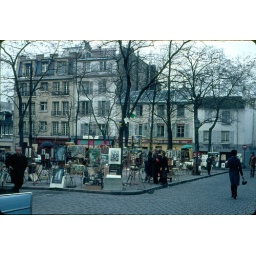
A gray day for a sidewalk sale in Paris, Oct 1970.